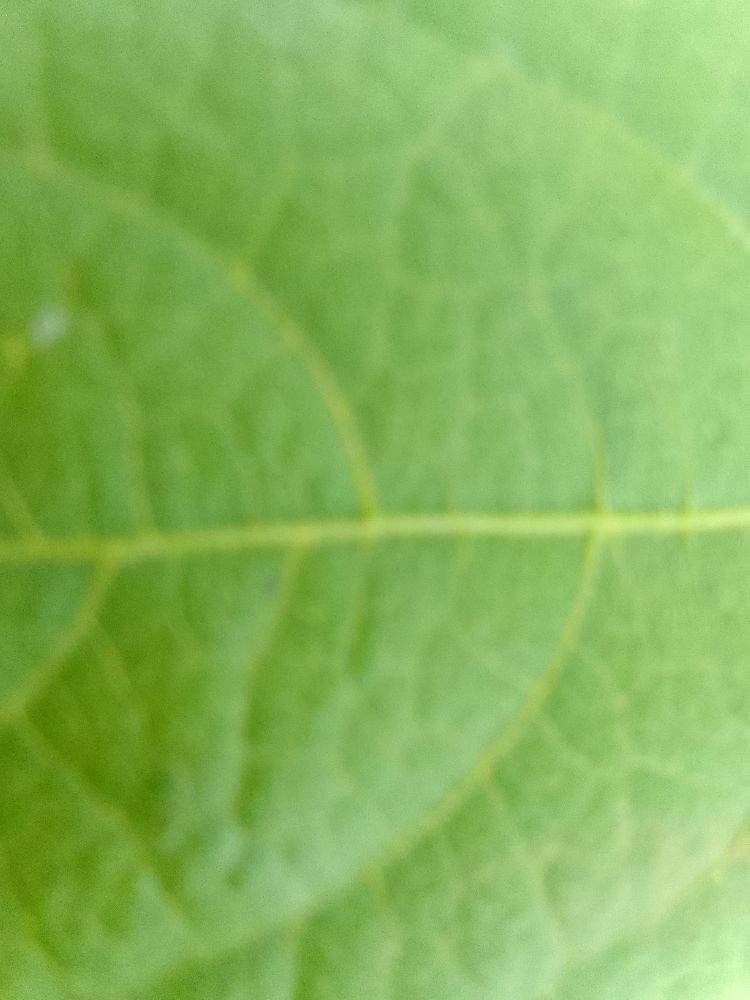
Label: healthy